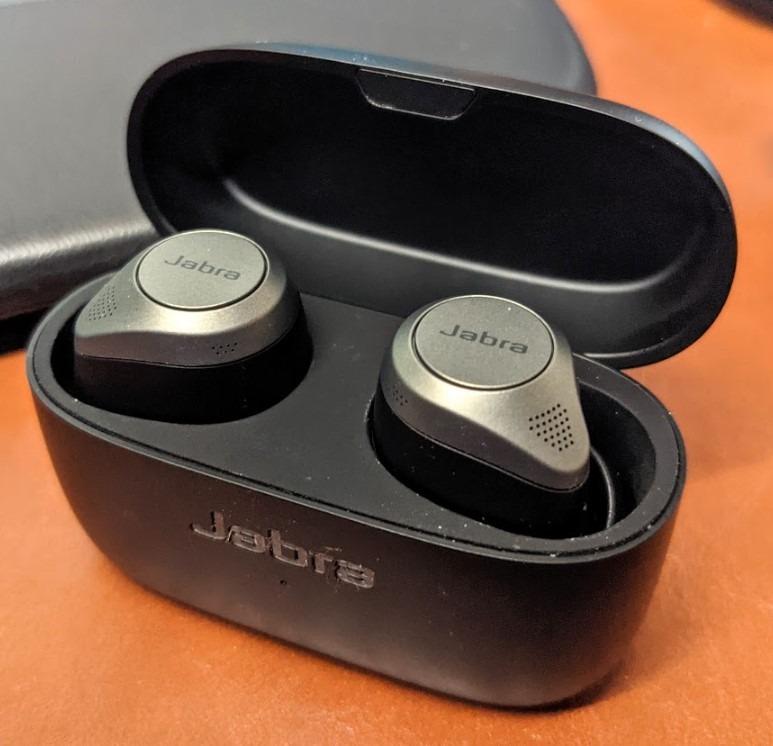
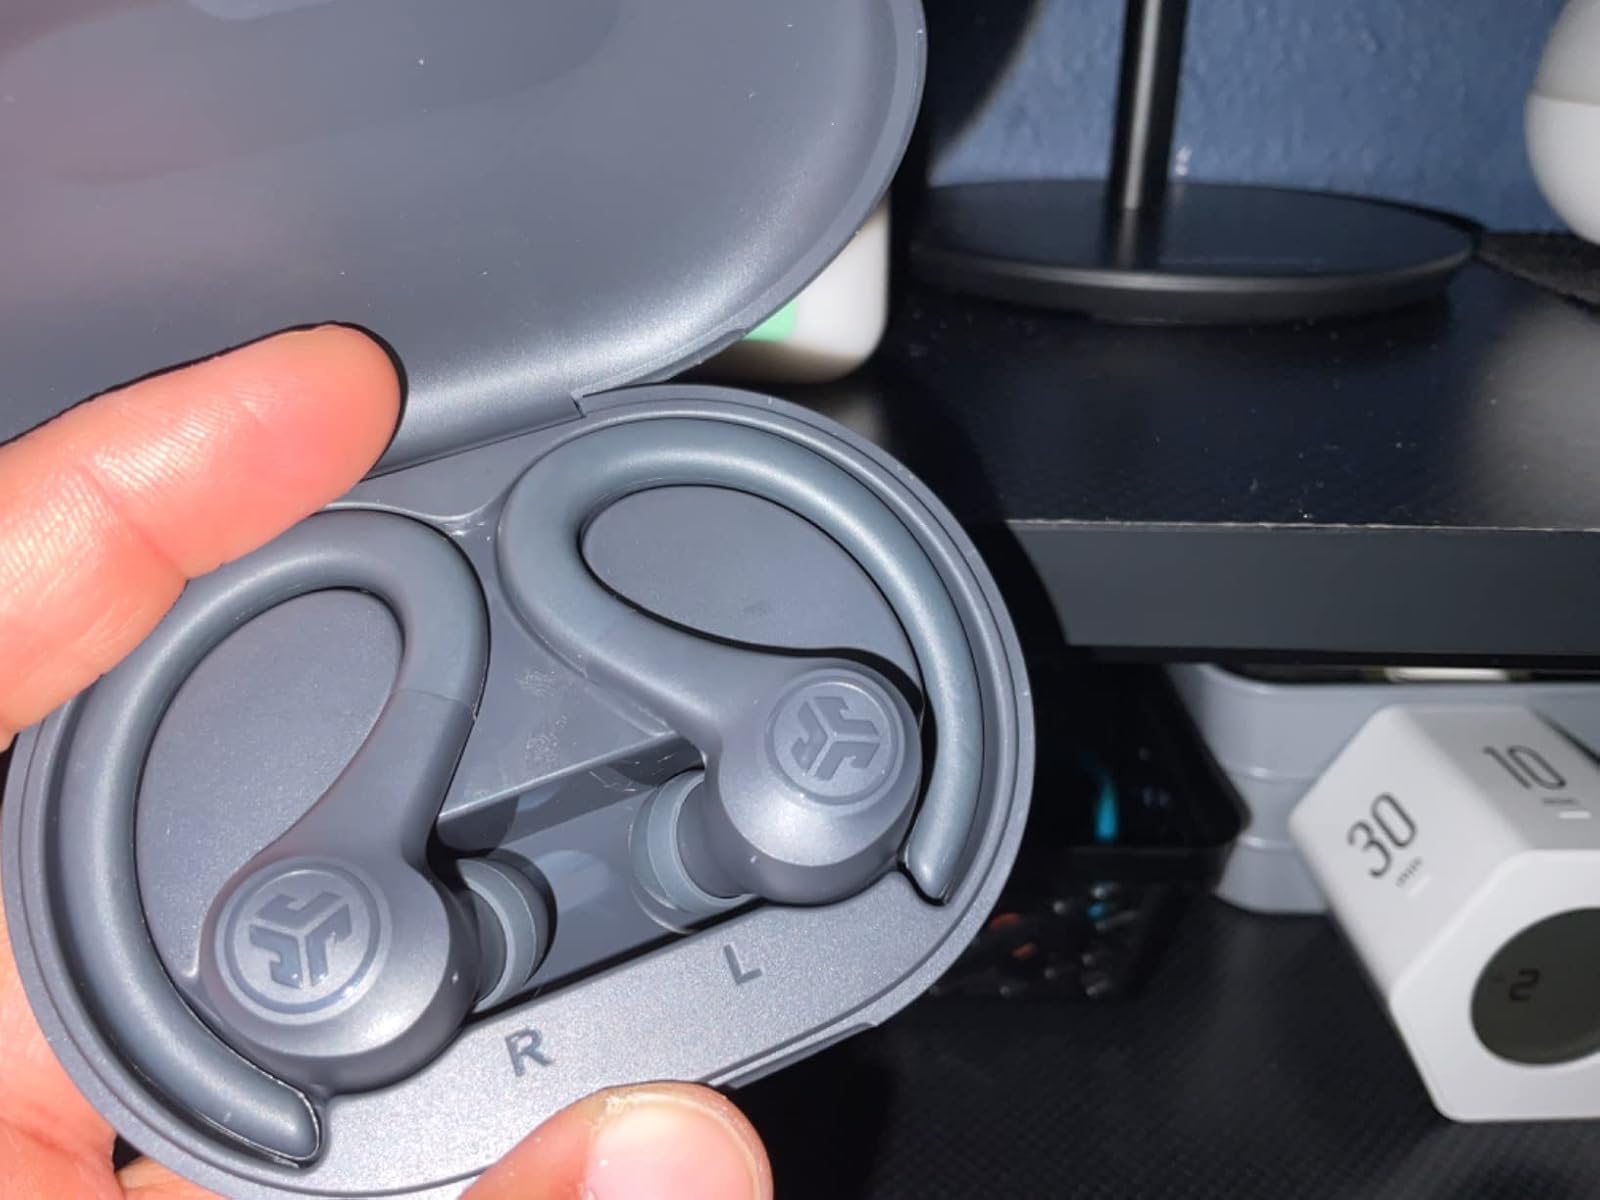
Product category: earbuds
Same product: no